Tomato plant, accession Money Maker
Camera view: vertical (180 deg); turntable rotation: 150 degrees
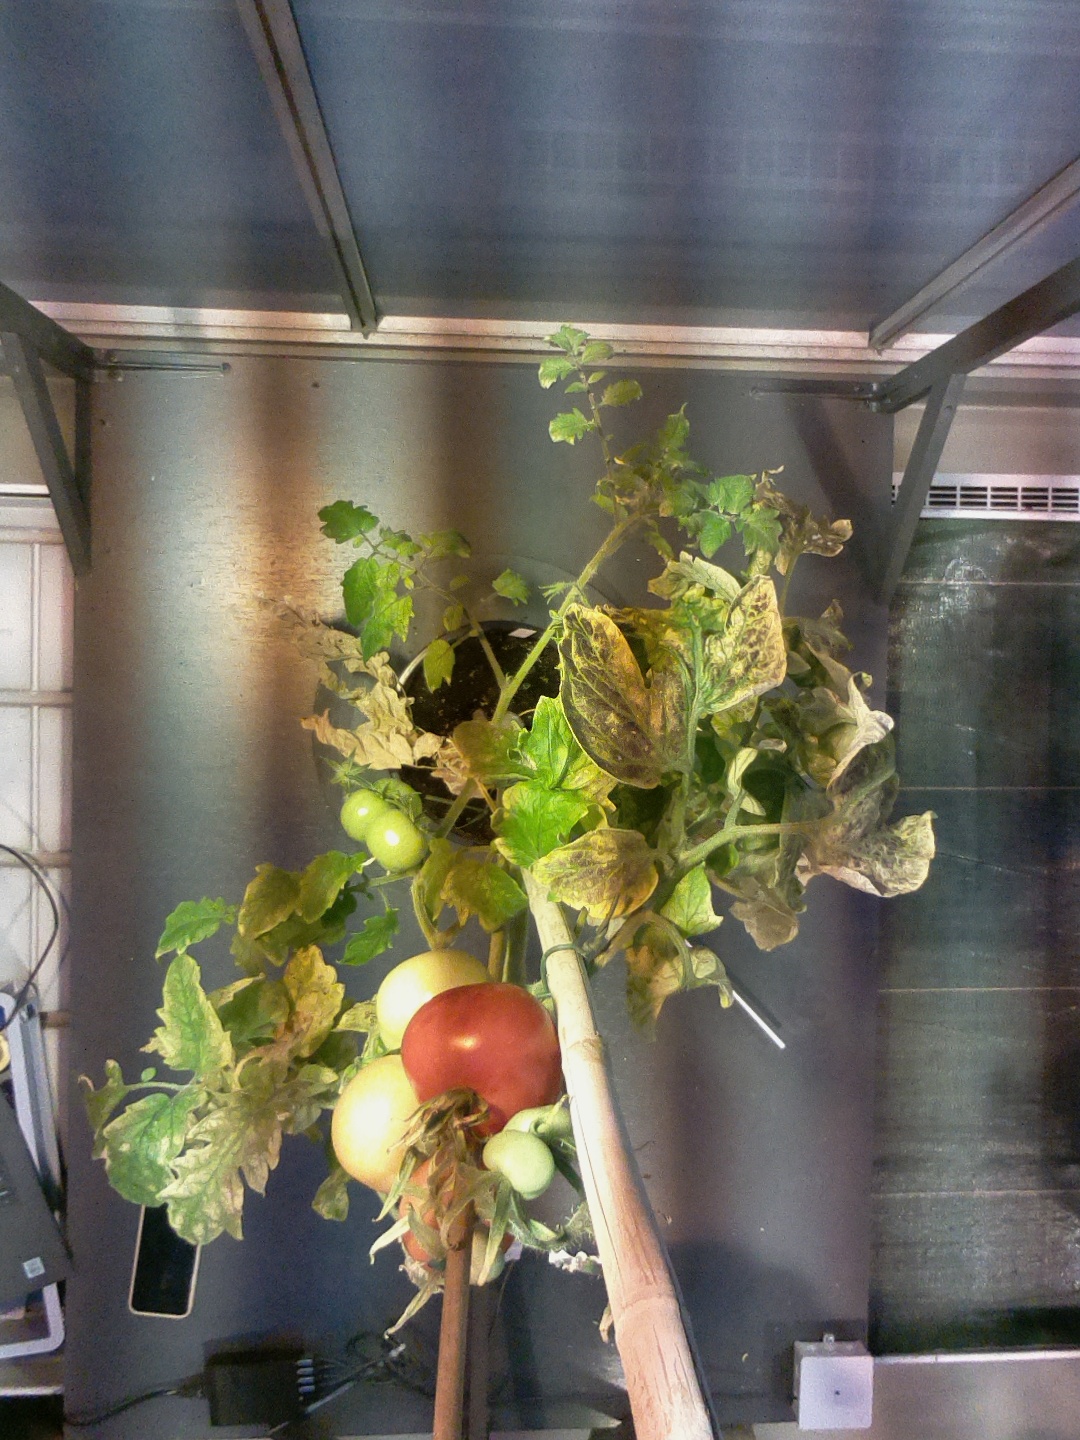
BBCH growth stage 82: 20%-30% of fruits show typical fully ripe color